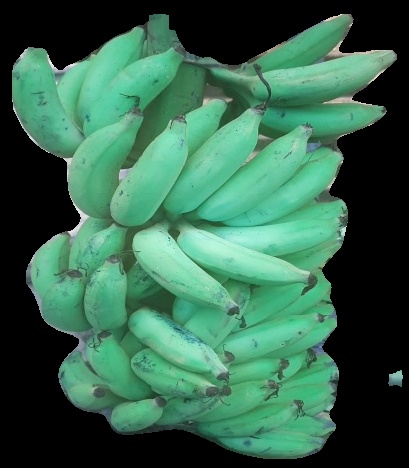
Variety: elakki-bale
Grade: grade2